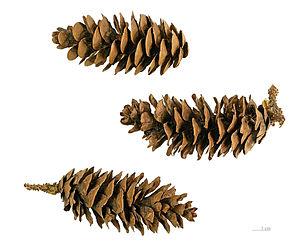
L’Épicéa d'Orient ou sapinette du Caucase est un arbre résineux de la famille des Pinacées et du genre Picea.